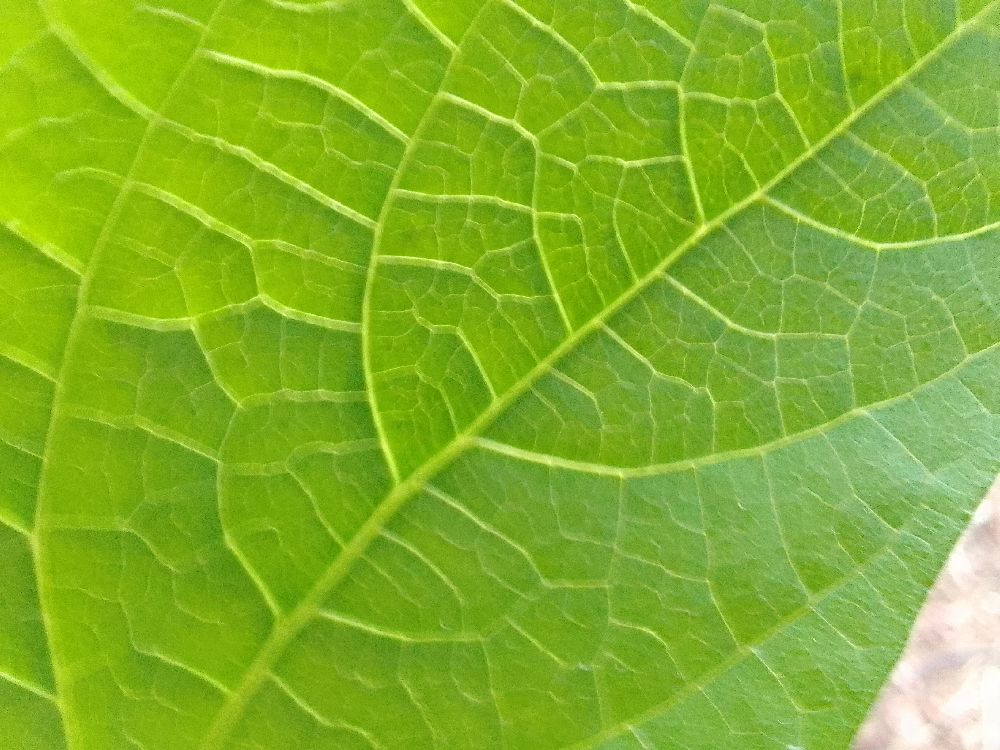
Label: healthy